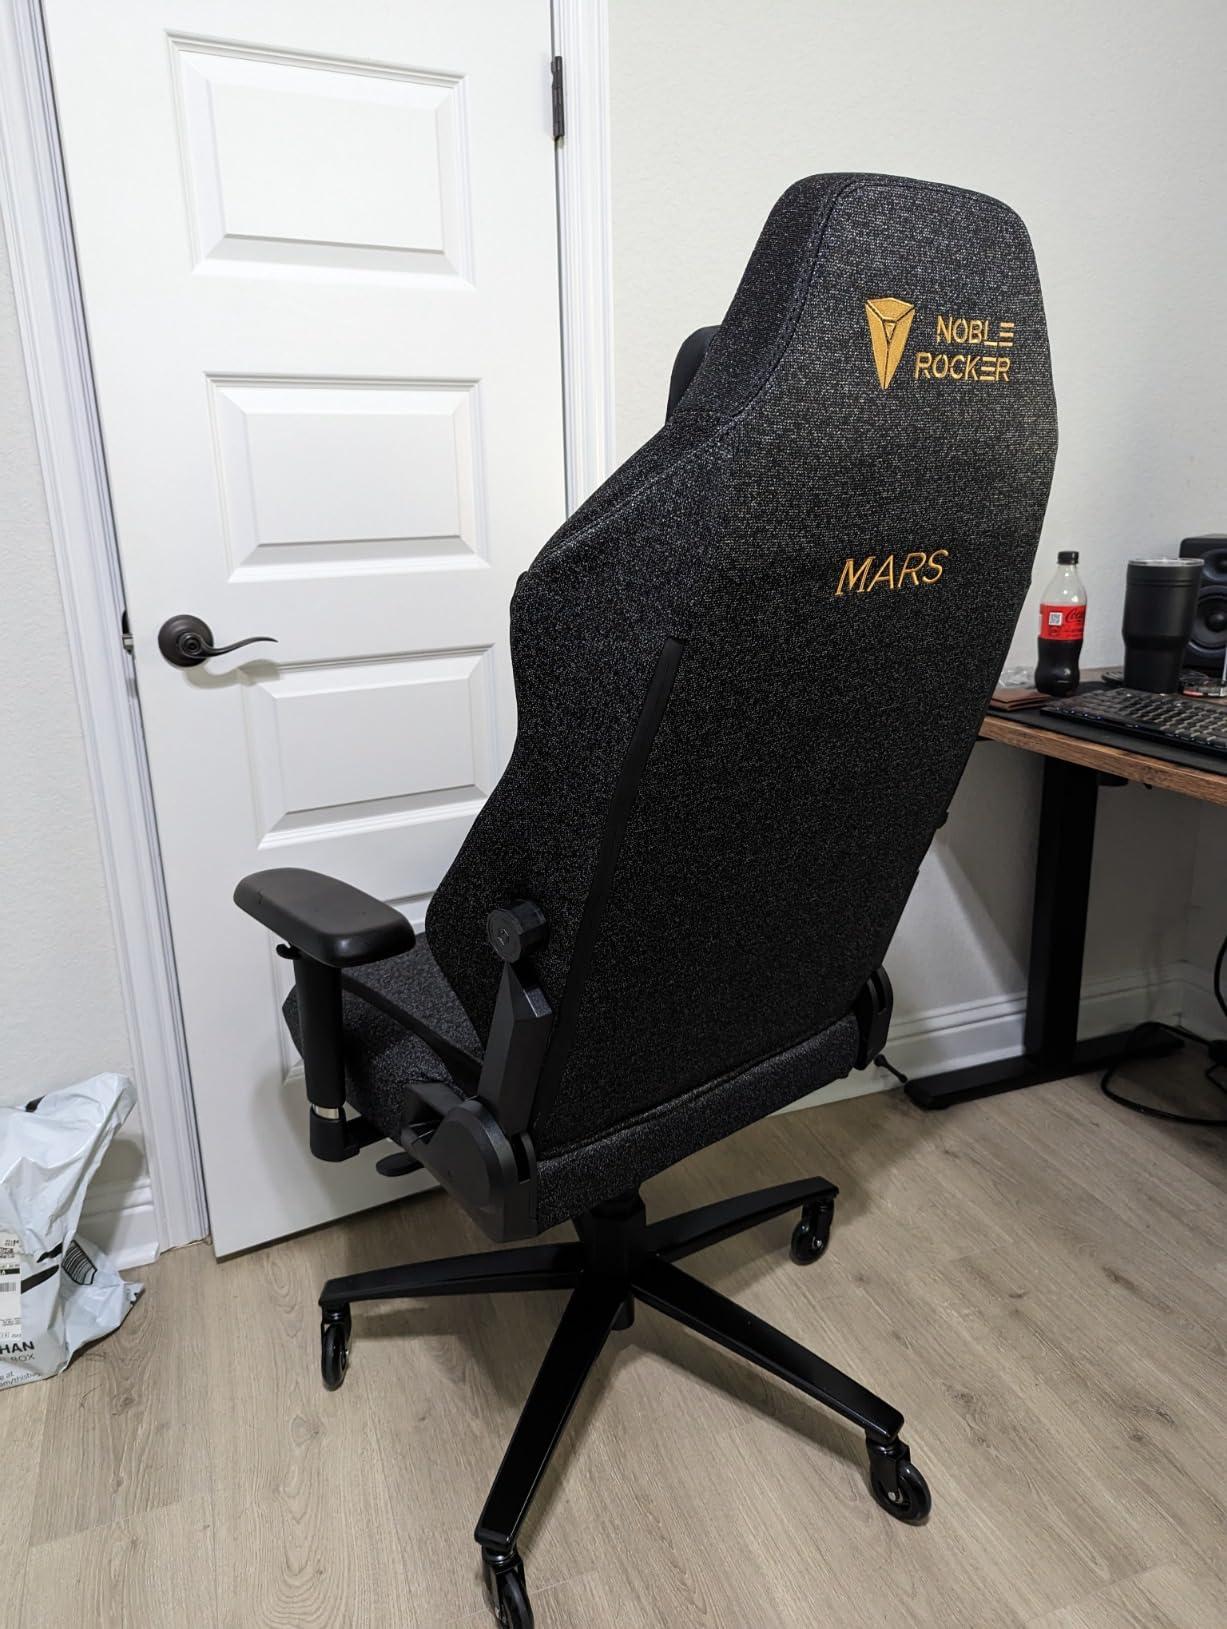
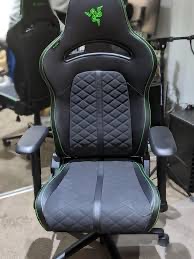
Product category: items_chair
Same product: no